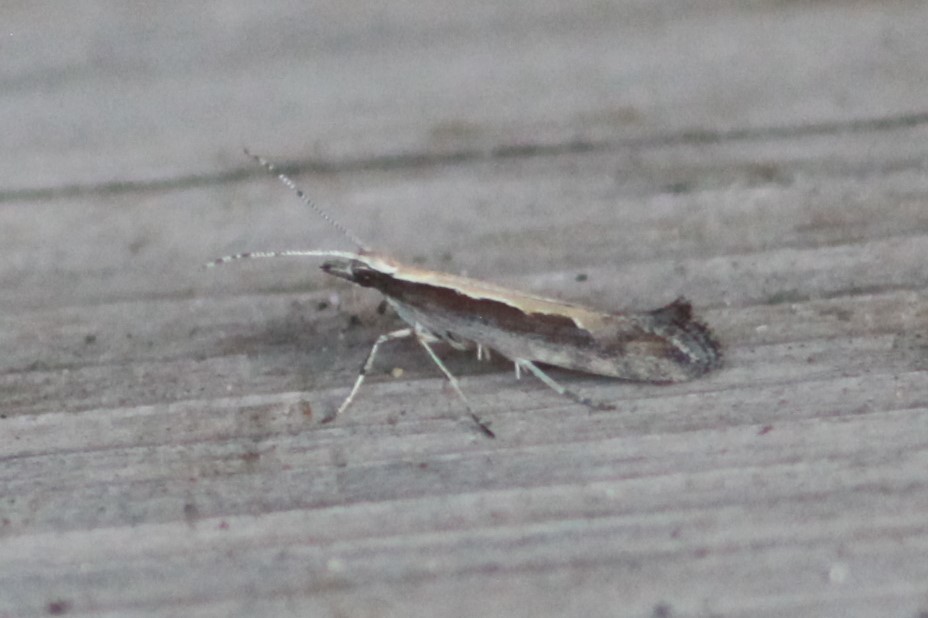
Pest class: diamondback_moth